AK-74

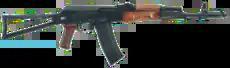
The AKS-74. Designed for airborne infantry and equipped with a folding shoulder stock

The AK-74 was equipped with a new buttstock, handguard (which retained the AKM-type finger swells) and gas cylinder. The stock has a shoulder pad different from that on the AKM, which is rubber and serrated for improved seating against the shooter. In addition, there are lightening cuts on each side of the buttstock. The buttstock, lower handguard and upper heatguard were first manufactured from laminated wood, this later changed to a synthetic fiberglass-reinforced polyamide 6 colored with "kaprozol brown 4K" disperse dye, the color of which is usually referred to as "Russian Plum". The introduction of the new material was slow and impeded by very stringent hardness requirements of the military which no Western polymer furniture was able to satisfy as of 1980.